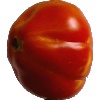
Label: Tomato 1